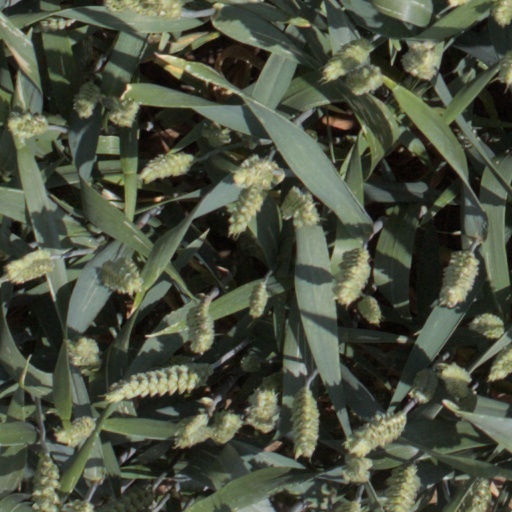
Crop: wheat